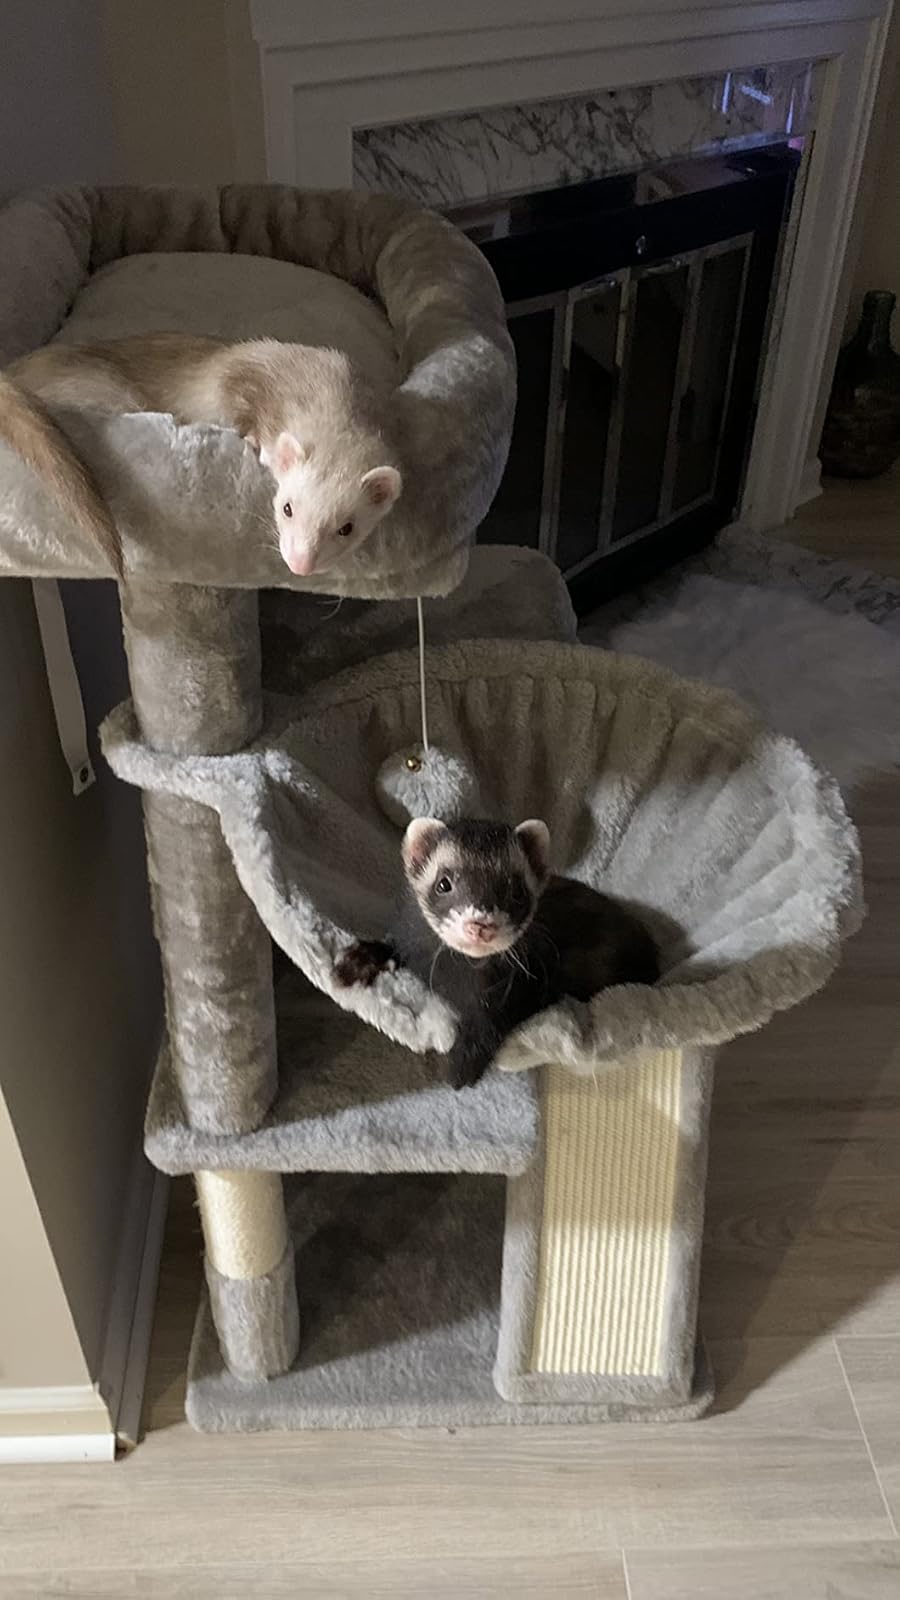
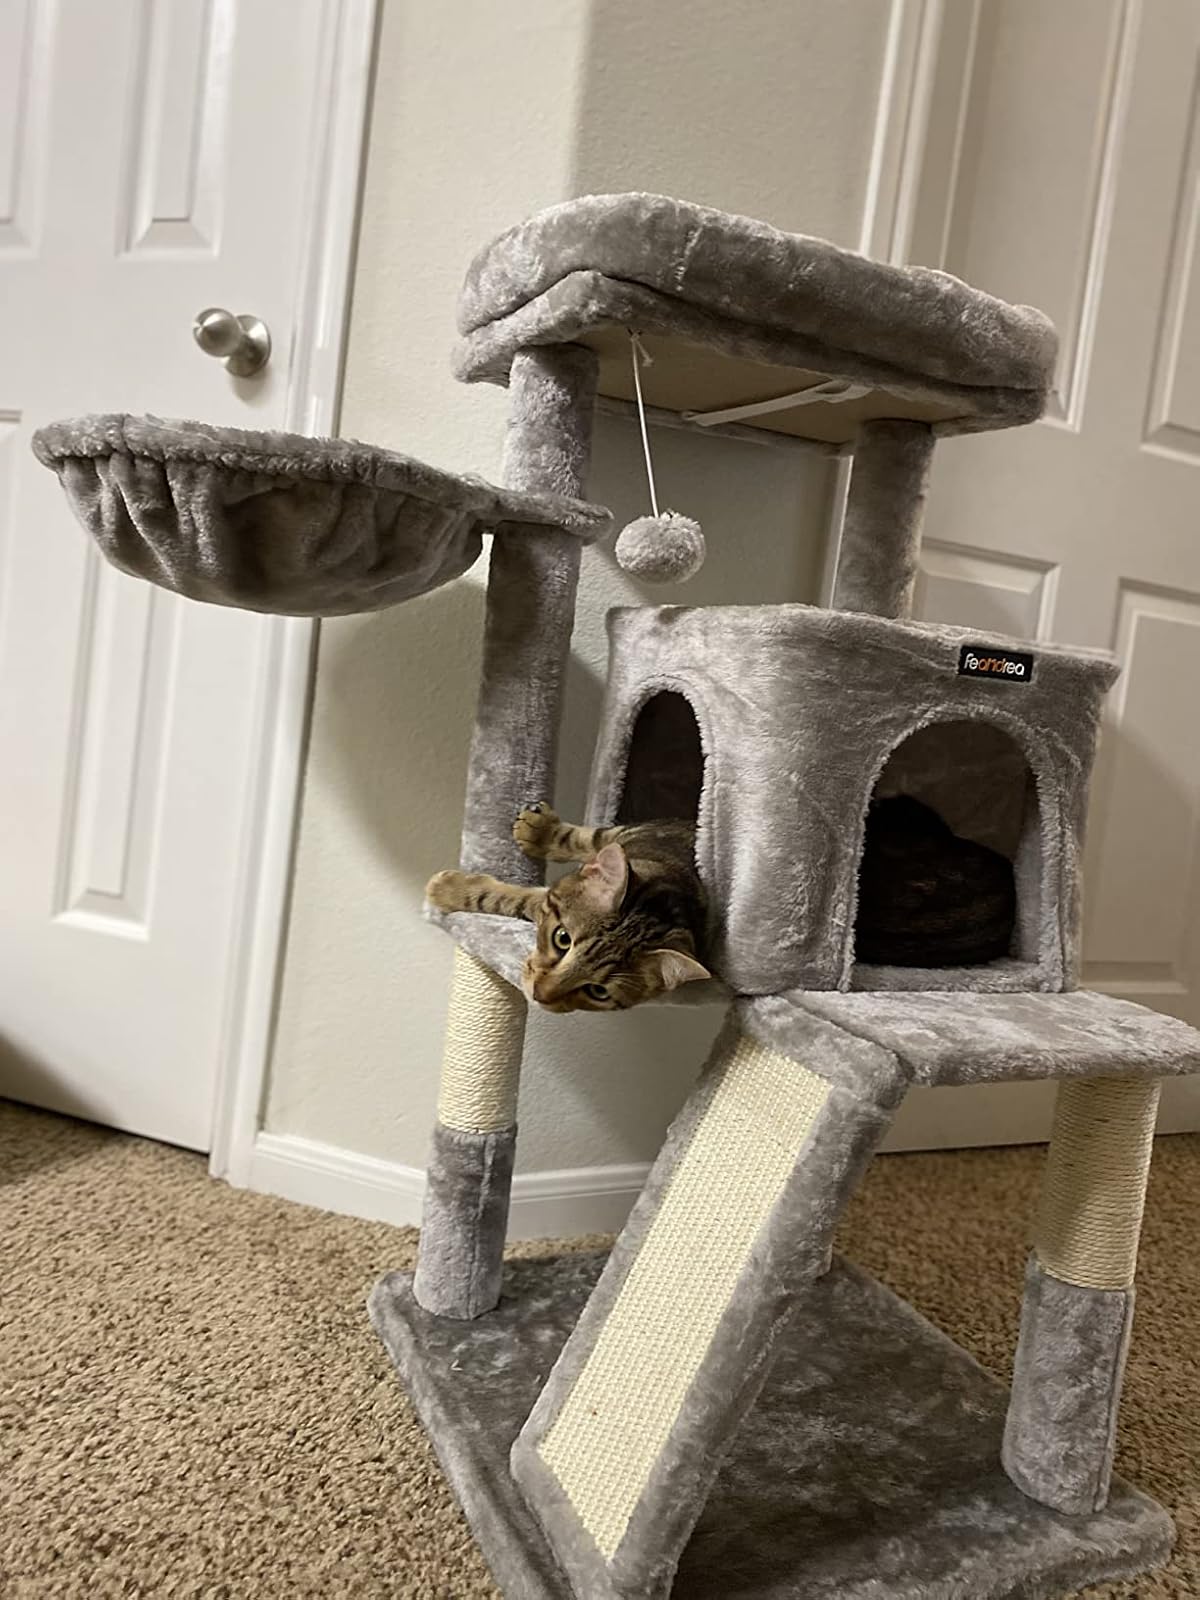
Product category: items_cat tree
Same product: yes